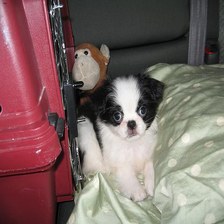
Species: dog
Breed: japanese chin